Psychedelic drug

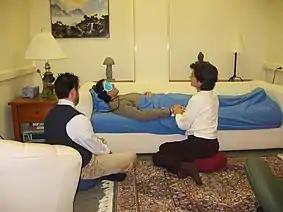
A psilocybin therapy session at Johns Hopkins.

Psychedelic substances which may have therapeutic uses include psilocybin, LSD, and mescaline. During the 1950s and 1960s, lack of informed consent in some scientific trials on psychedelics led to significant, long-lasting harm to some participants. Since then, research regarding the effectiveness of psychedelic therapy has been conducted under strict ethical guidelines, with fully informed consent and a pre-screening to avoid people with psychosis taking part. Although the history behind these substances has hindered research into their potential medicinal value, scientists are now able to conduct studies and renew research that was halted in the 1970s. Some research has shown that these substances have helped people with such mental disorders as obsessive-compulsive disorder (OCD), post-traumatic stress disorder (PTSD), alcoholism, depression, and cluster headaches.